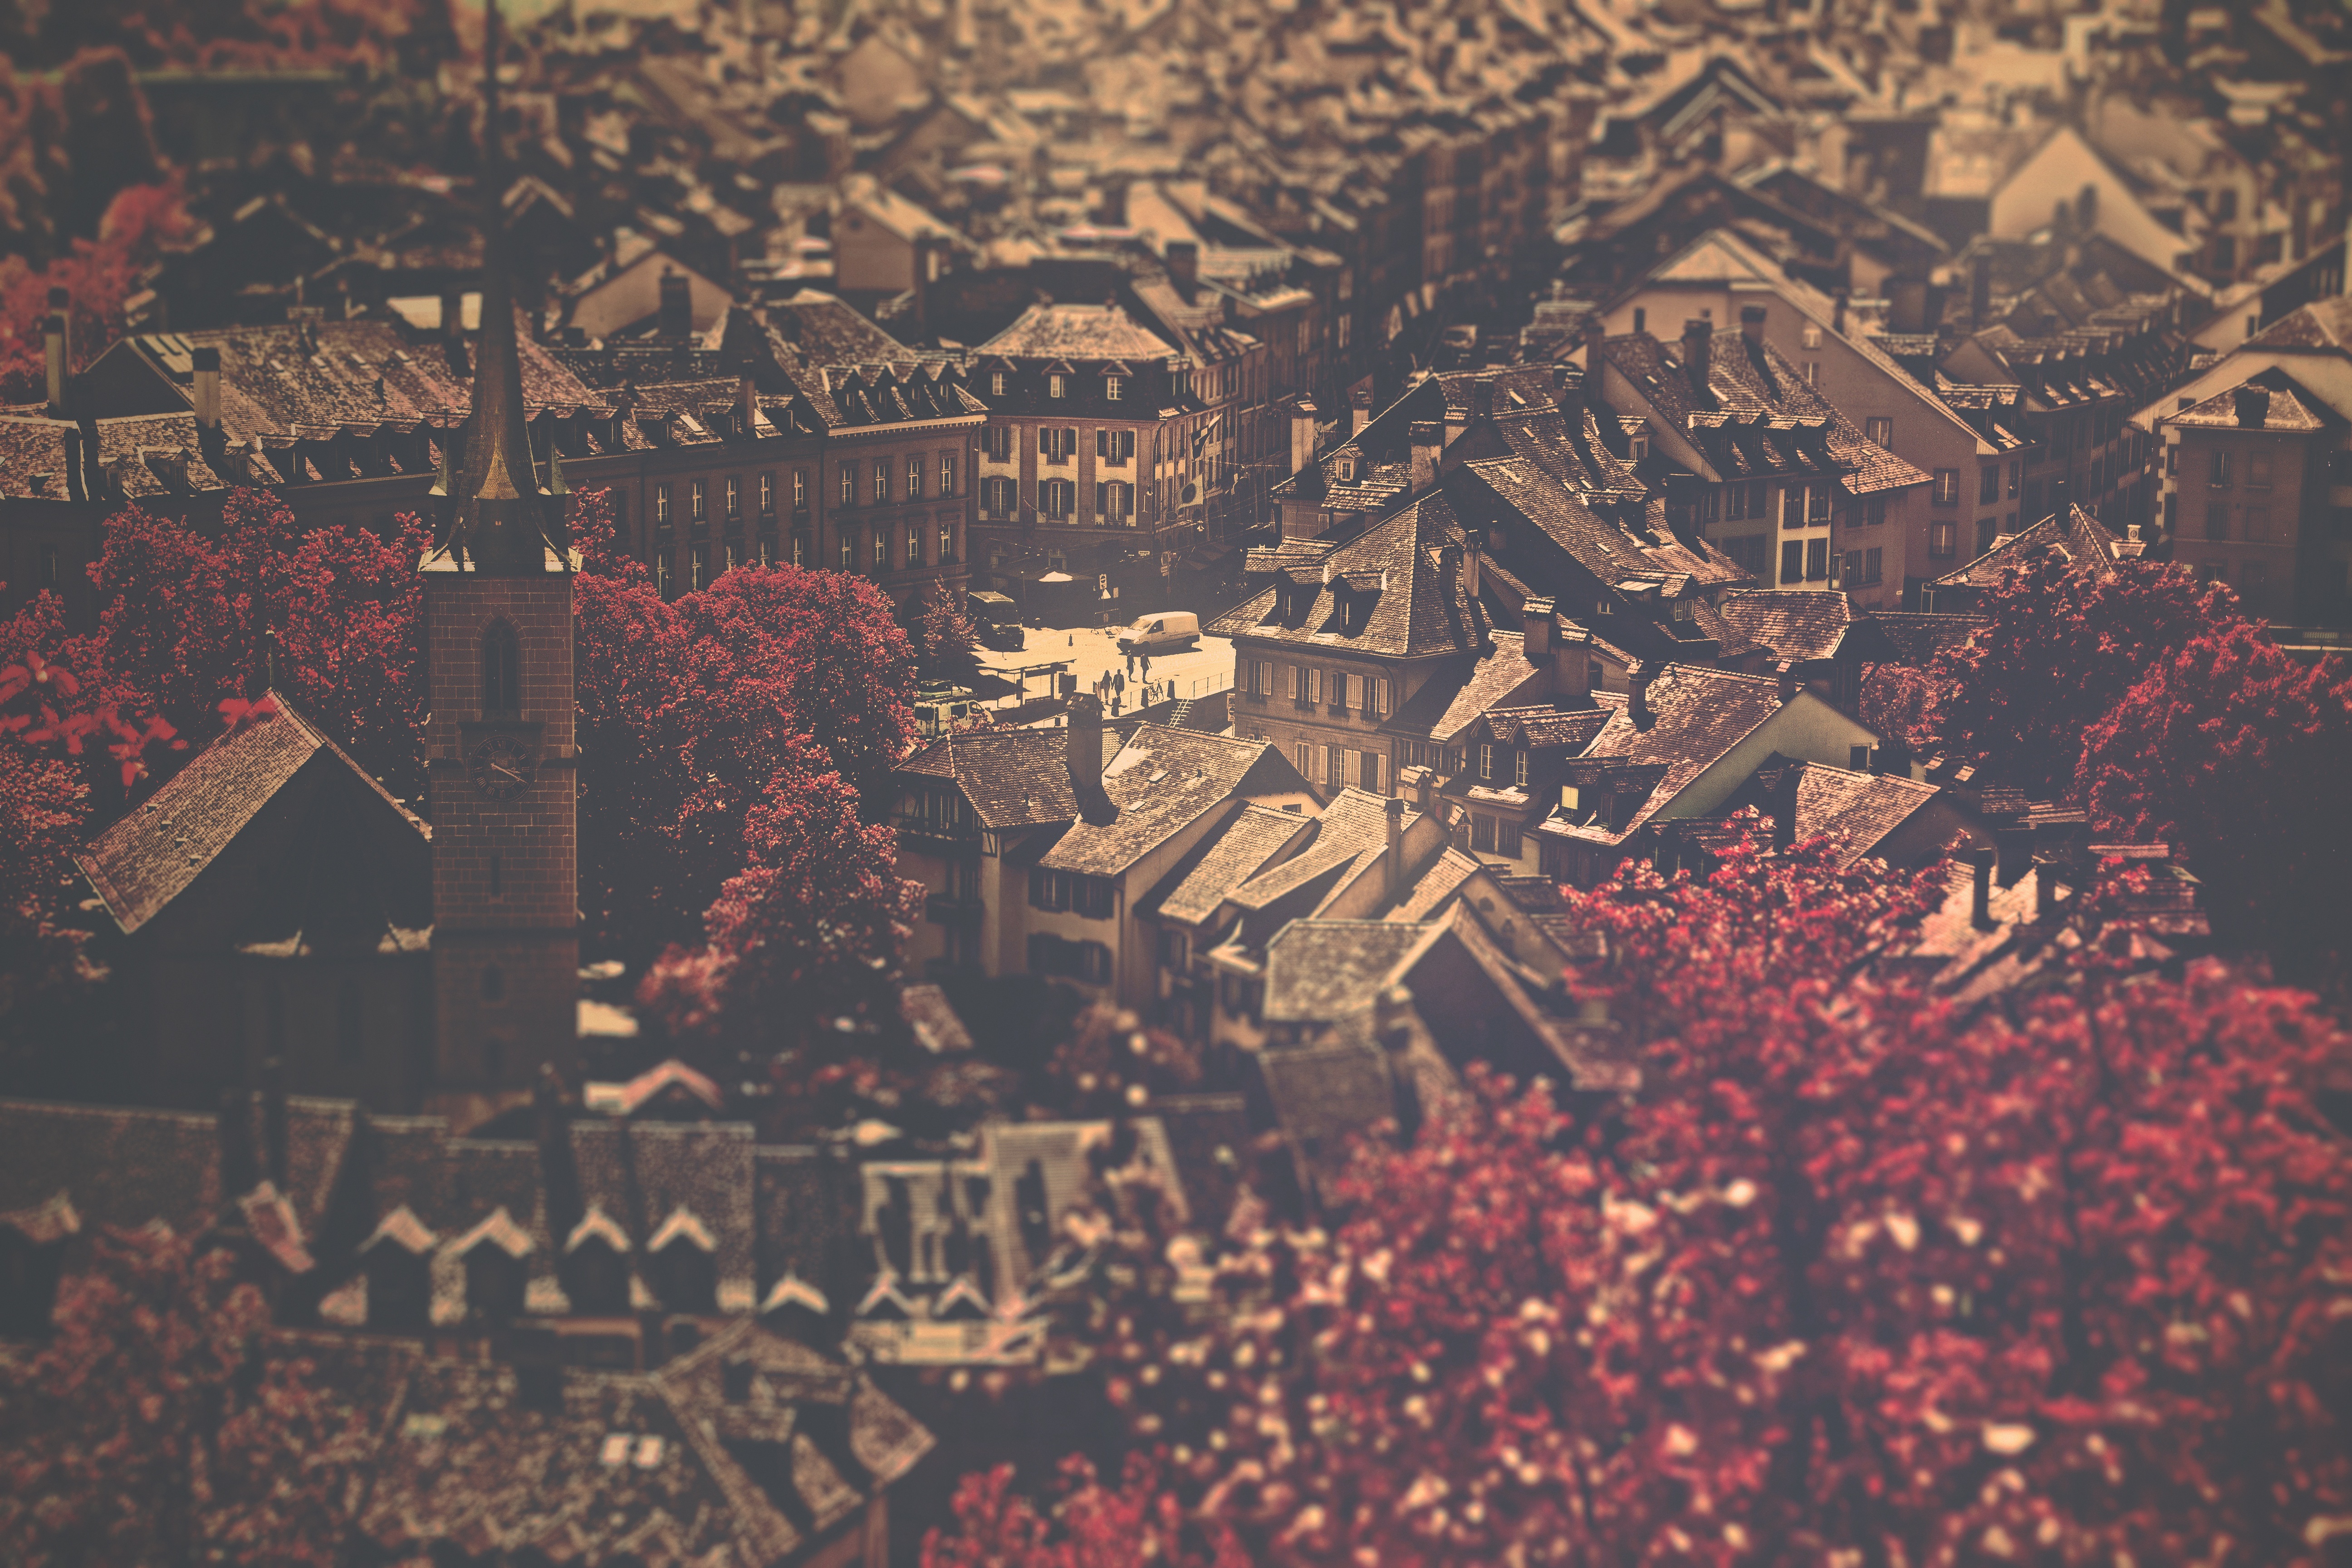
outdoor, vintage, retro, texture, old, city, cityscape, pattern, font, old house, design, screenshot, aerial photography